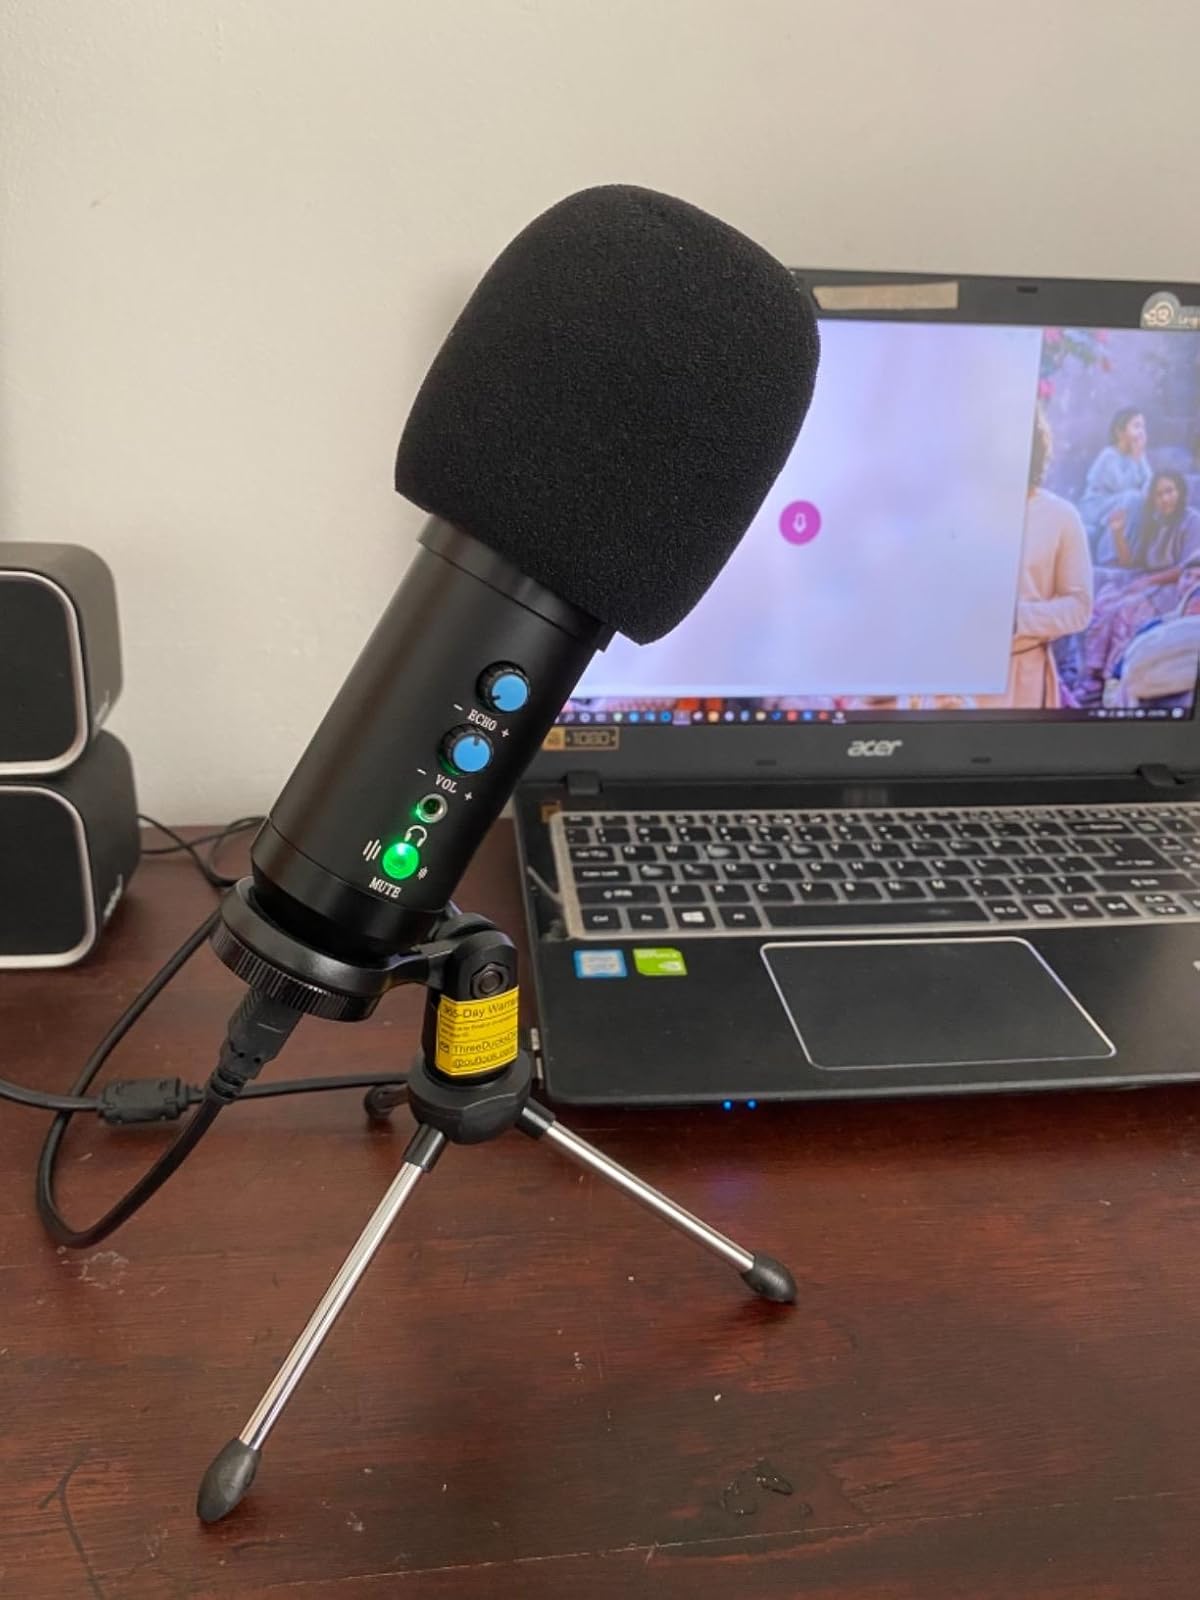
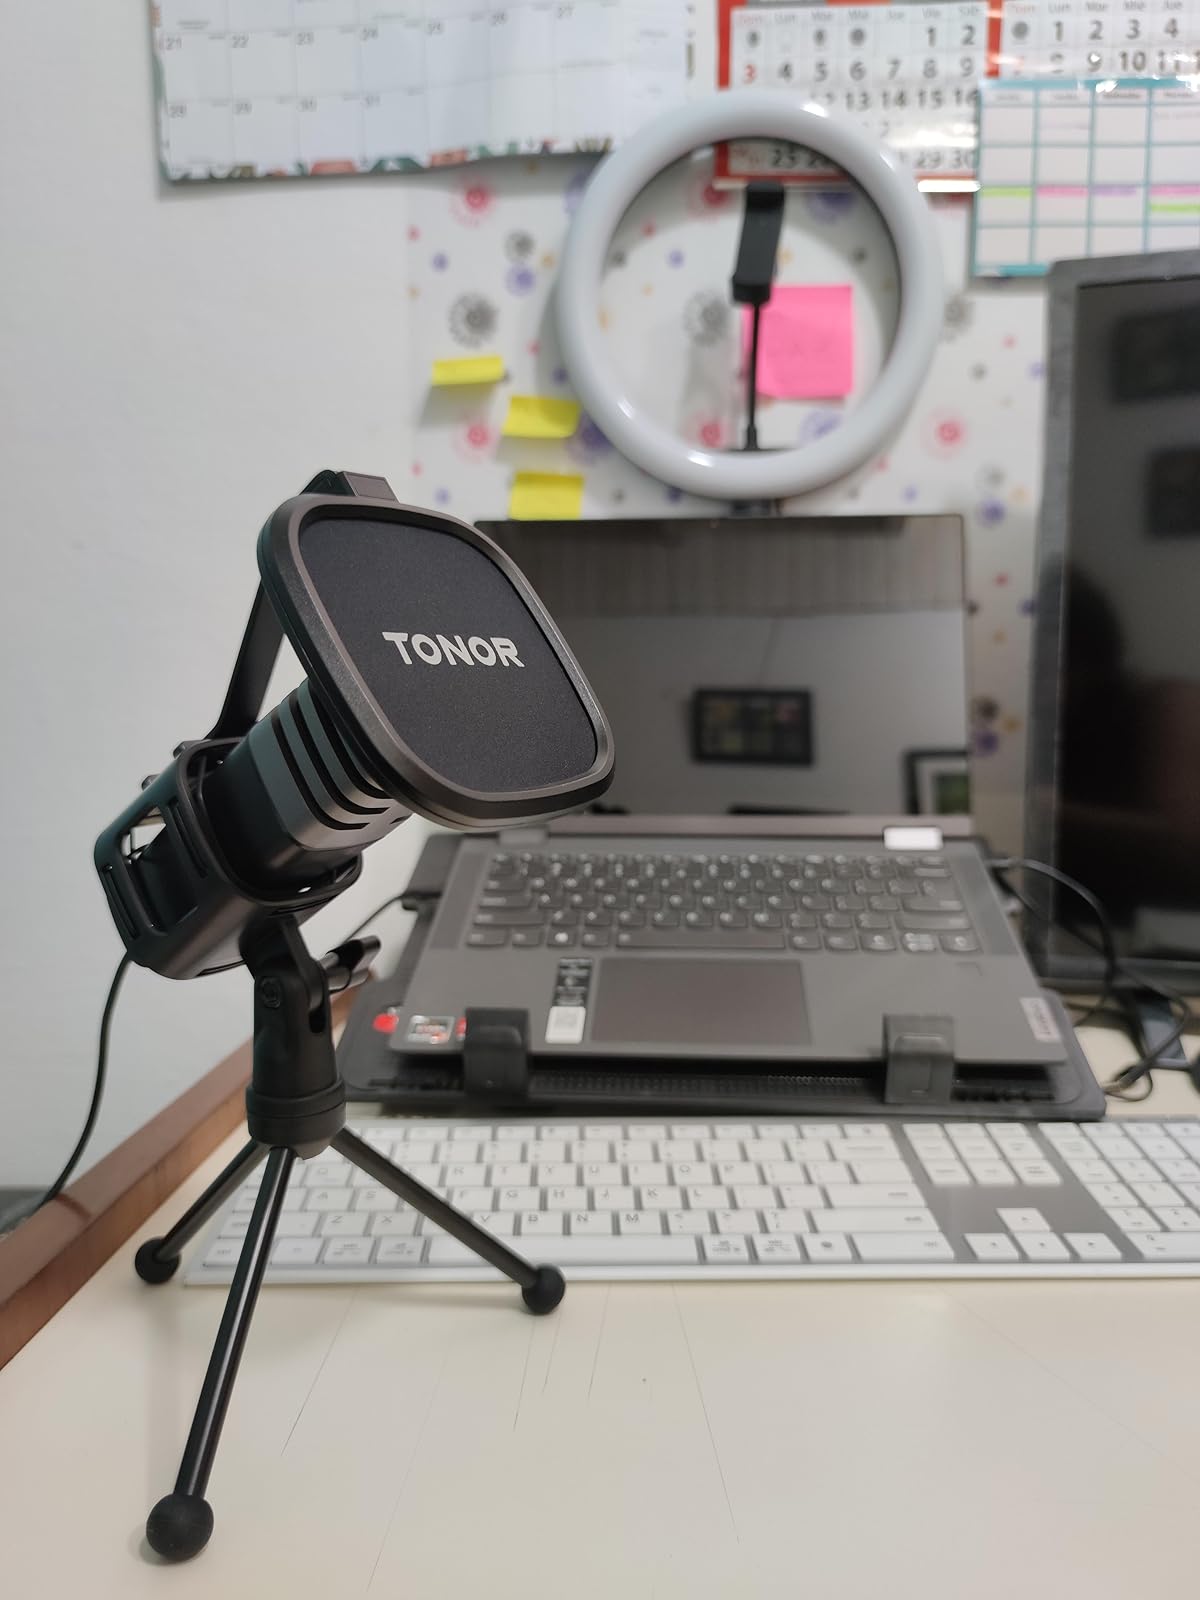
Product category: microphone
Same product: no